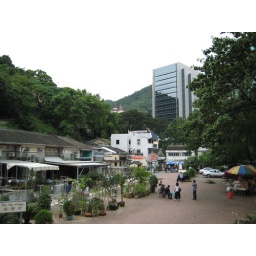
The small building in the center of the photo behind the trees is the Temple of 10,000 Buddhas.